Answer in natural language. Considering the relative positions, where is blue square wall painting with respect to black colour tv stand? Choose between the following options: above or below
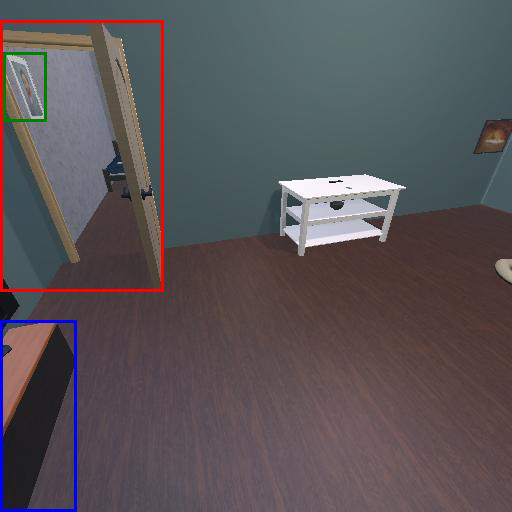
<answer>above</answer>